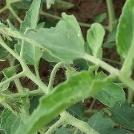
Crop: Tomato
Condition: healthy-leaf